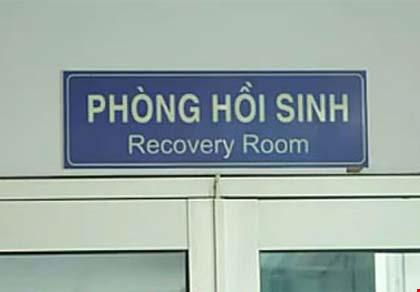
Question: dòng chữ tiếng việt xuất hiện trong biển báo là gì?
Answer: dòng chữ tiếng việt xuất hiện trong biển báo là "phòng hồi sinh"